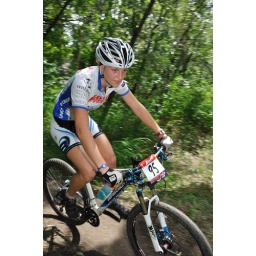
From the Edmonton Canada Cup mountain bike race, July 11th, 2010 in Edmonton, Alberta, Canada.